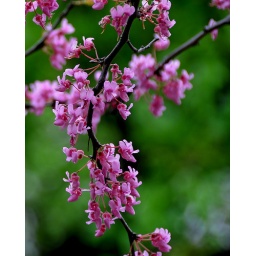
Red bud tree in full bloom... walking about backyard. 03.23.2009